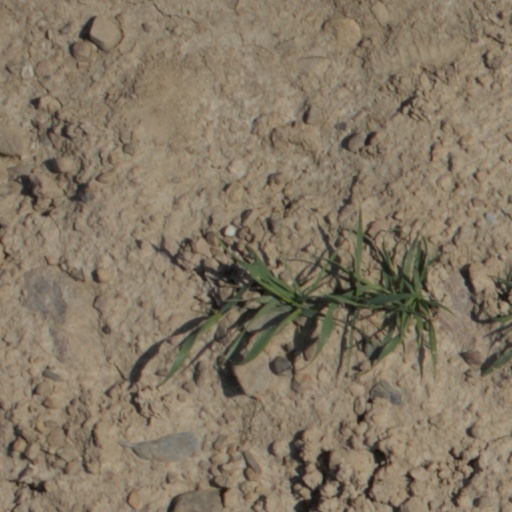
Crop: wheat